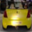
Label: automobile